Small nucleolar RNA Z13/snr52

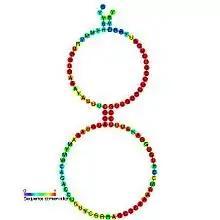
Predicted secondary structure and sequence conservation of snoZ13_snr52

In molecular biology, Small nucleolar RNA snR52 (homologous to Z13) is a non-coding RNA (ncRNA) molecule which functions in the modification of other small nuclear RNAs (snRNAs). This type of modifying RNA is usually located in the nucleolus of the eukaryotic cell which is a major site of snRNA biogenesis. It is known as a small nucleolar RNA (snoRNA) and also often referred to as a guide RNA.